Sierra de Hoyo de Manzanares

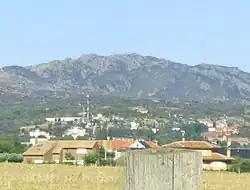
West slope of El Estepar, the highest peak of the Sierra de Hoyo, with 1,402.840 m.

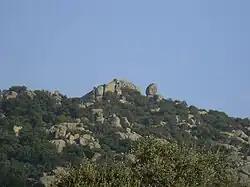
La Tortuga (1368 m), one of the most unique canchales of the Sierra de Hoyo, takes its name from its resemblance to the reptile.

The Sierra de Hoyo enjoys a continentalized Mediterranean climate, influenced by altitude and orientation (characterized by cool winters (cold on the peaks) and hot summers, but much more pleasant than those of the southern plateau). The highest average temperatures occur at the foot of the sierra, a clear example is the 14 °C-15 °C average annual temperature in Las Rozas (718 m), going up in altitude we would pass to the 12 °C-13 °C in Hoyo de Manzanares (1002 m), and temperatures above 1200 m will be around 10 °C (this is reflected in the presence of oaks ("quercus pyrenaica") and the very rare presence of common juniper ("juniperus communis") more typical of the mountain climate). The north face of the Sierra de Hoyo is noticeably cooler than the south.